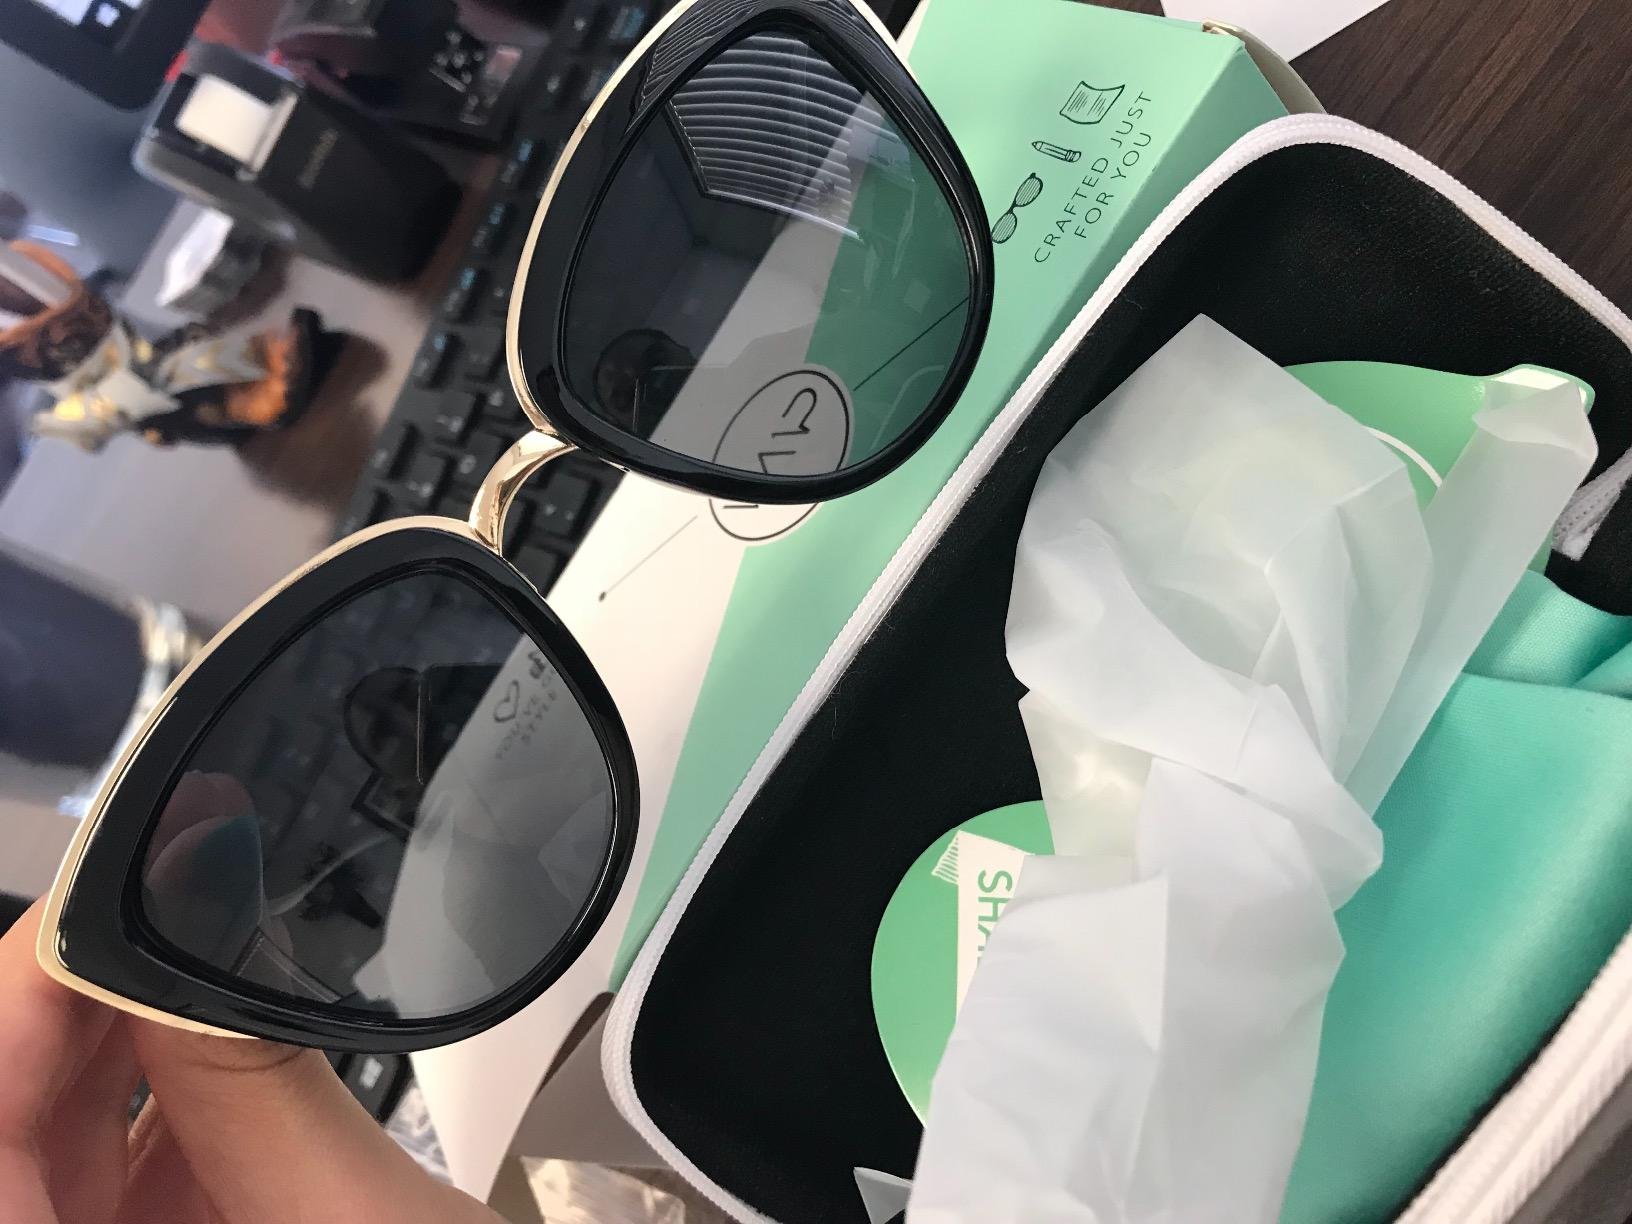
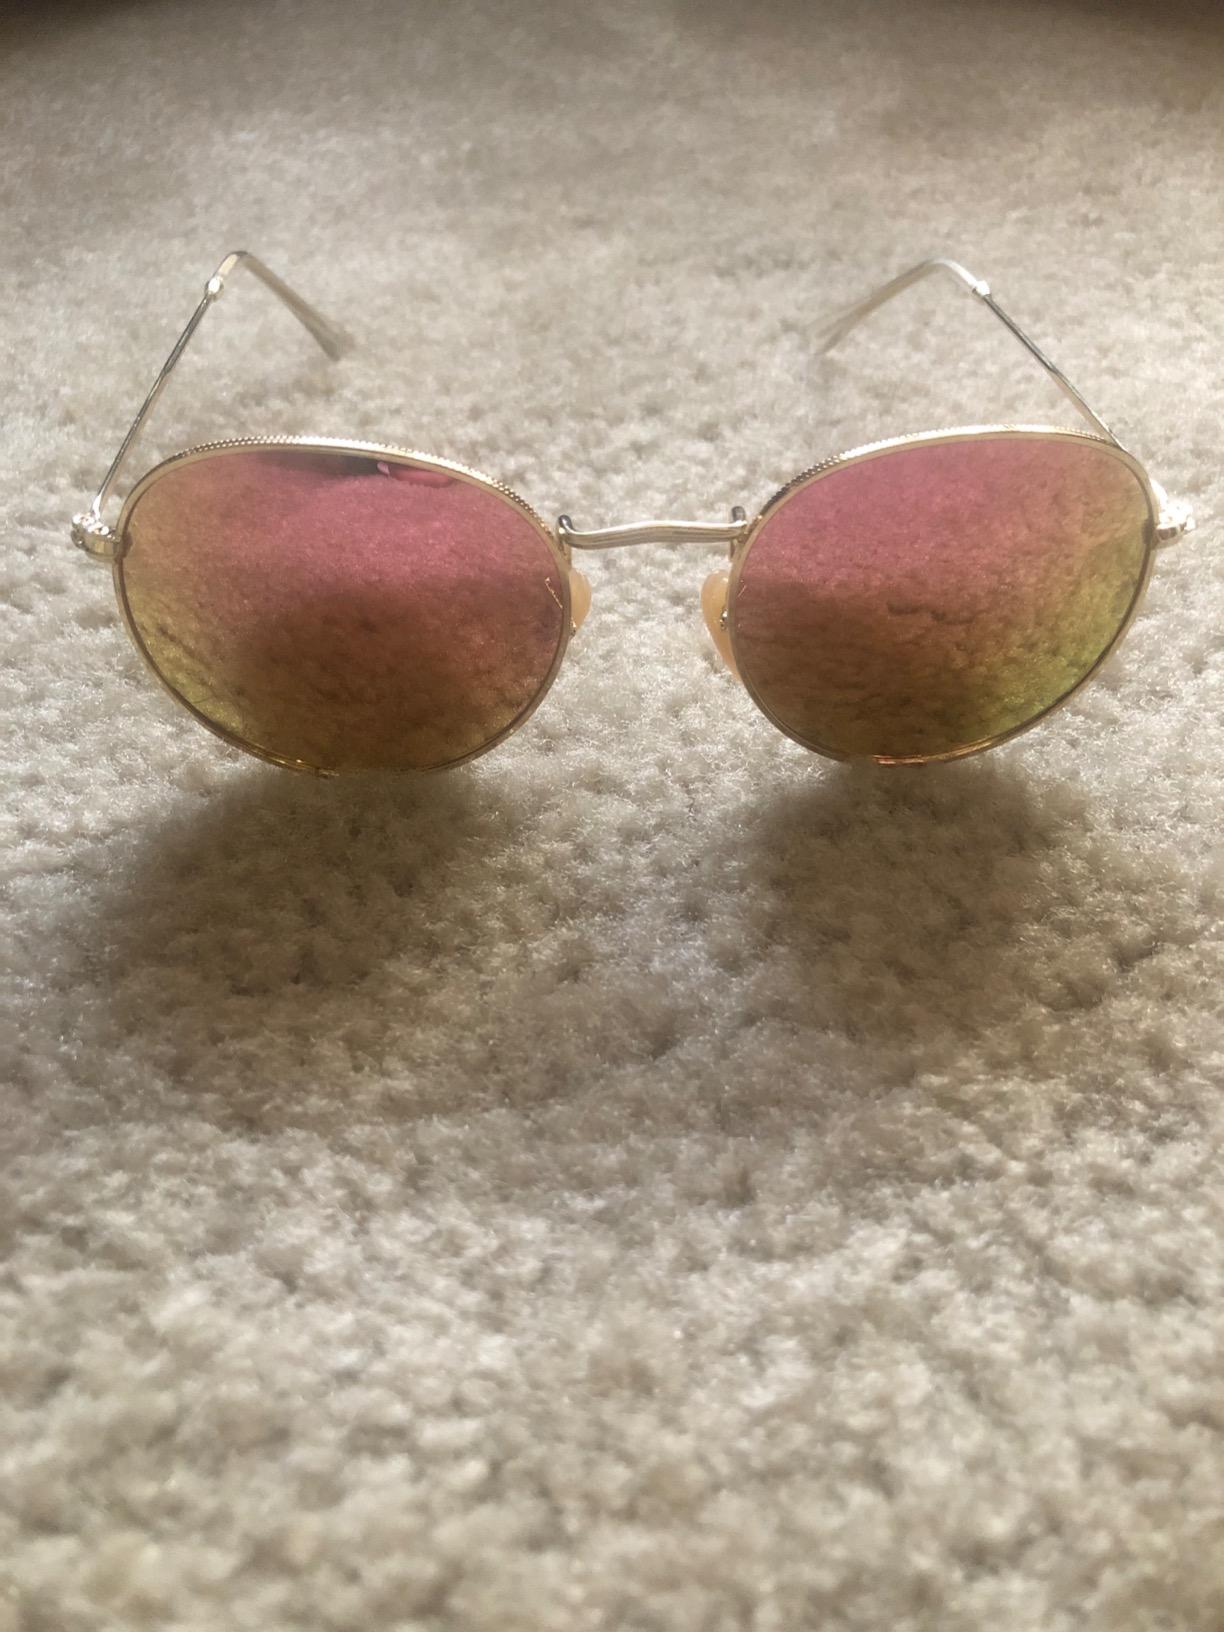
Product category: accessories_sunglasses
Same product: no